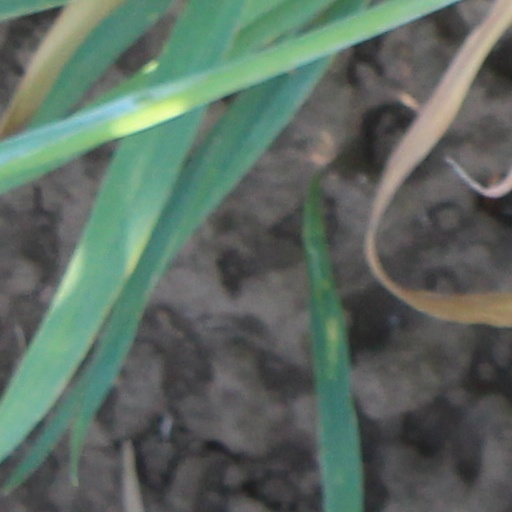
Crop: wheat